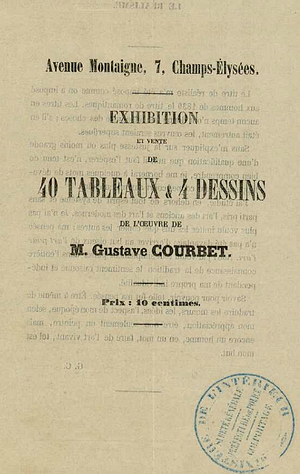
Gustave Courbet, né le 10 juin 1819 à Ornans et mort le 31 décembre 1877 à La Tour-de-Peilz, est un peintre et sculpteur français, chef de file du courant réaliste.